Shavit Matias

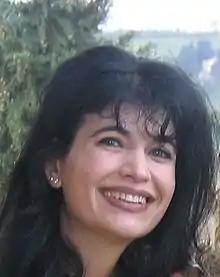

Shavit Matias is an Israeli international law and globalization expert who was the first Deputy Attorney General of Israel for International Law. She is a Research Fellow at the Hoover Institution Stanford University and a member of Hoover's Task Force on National Security and Law. She also heads the Program on Diplomacy and Conflict Resolution at the Interdisciplinary Center Herzliya (IDC), and is in the Executive Leadership of the Institute for Policy and Strategy (IDC).